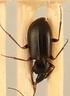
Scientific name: Calathus advena
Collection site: Rocky Mountains NEON (RMNP), plot RMNP_014